Italian opera

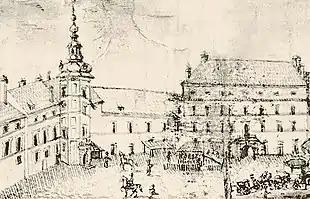
Władysław's Opera Hall Building (right) at the Royal Castle in Warsaw

In the Polish–Lithuanian Commonwealth a tradition of operatic production began in Warsaw in 1628, with a performance of "Galatea" (composer uncertain), the first Italian opera produced outside Italy. Shortly after this performance, the court produced Francesca Caccini's opera "La liberazione di Ruggiero dall'isola d’Alcina", which she had written for Prince Władysław Vasa three years earlier when he was in Italy. Another first, this is the earliest surviving opera written by a woman. "Gli amori di Aci e Galatea" by Santi Orlandi was also performed in 1628. When Władysław was king (as Władysław IV) he oversaw the production of at least ten operas during the late 1630s and 1640s, making Warsaw a center of the art. The composers of these operas are not known: they may have been Poles working under Marco Scacchi in the royal chapel, or they may have been among the Italians imported by Władysław. A "dramma per musica" (as serious Italian opera was known at the time) entitled "Giuditta", based on the Biblical story of Judith, was performed in 1635. The composer was probably Virgilio Puccitelli.